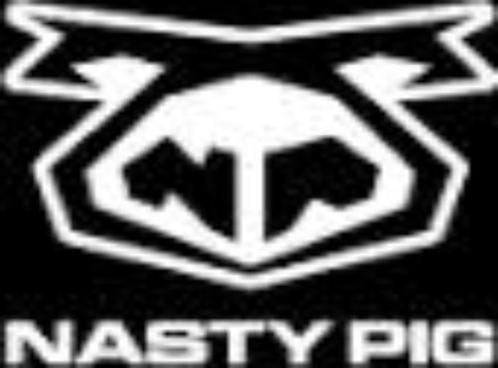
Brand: nasty pig-2
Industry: Clothes